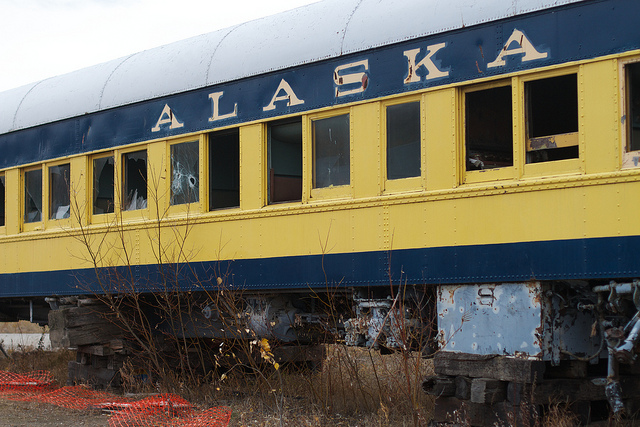
An old train is posted up on pillars.

A yellow train with the word Alaska written on top of it.

there is a yellow and blue train that says alaska

A blue, white and yellow abandoned train car in grassy area.

The yellow Alaska train cart is not currently being used.